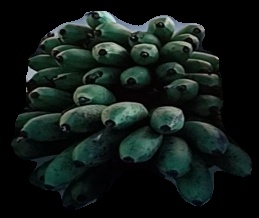
Variety: rasbale
Grade: grade2